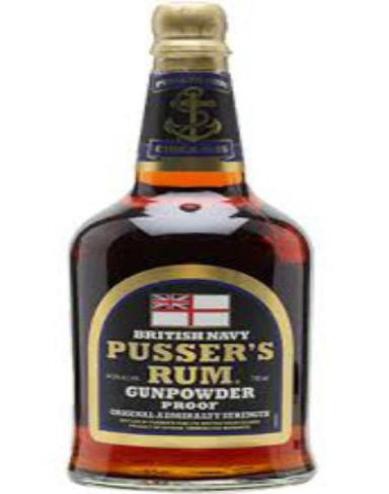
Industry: Food